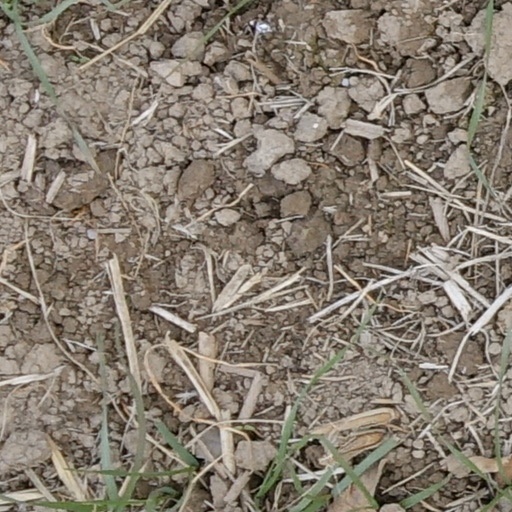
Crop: wheat